Dali–Lijiang railway

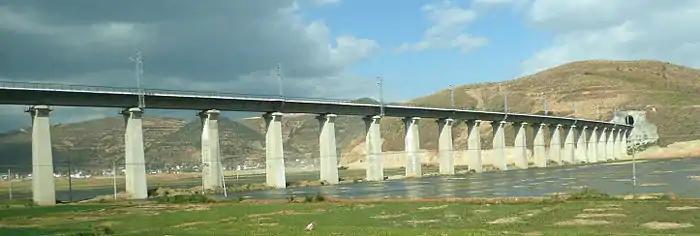
Dali-Lijiang railway

On October 30, 2011, the Dali–Lijiang railway was extended northward by 16-km after the Renhe-Lijiang (Renli) rail extension was completed. The Renli section begins from Renhe station, near Renhe village in Qihe Township of Old Town Lijiang, and runs north to the newly built Lijiang railway station. The new Lijiang station is the second largest passenger railway station in Yunnan and will serve as the southern terminus of the Lijiang–Shangri-La railway.